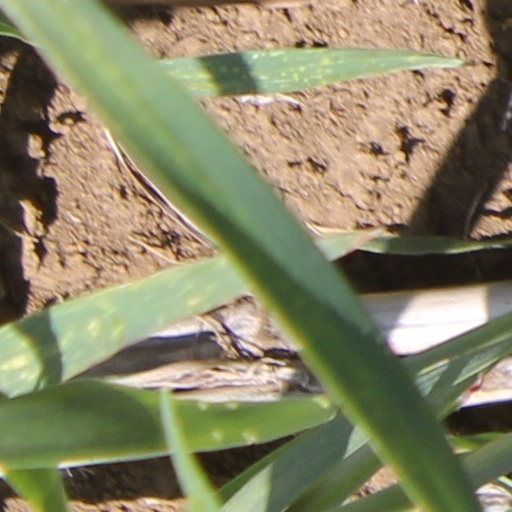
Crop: wheat